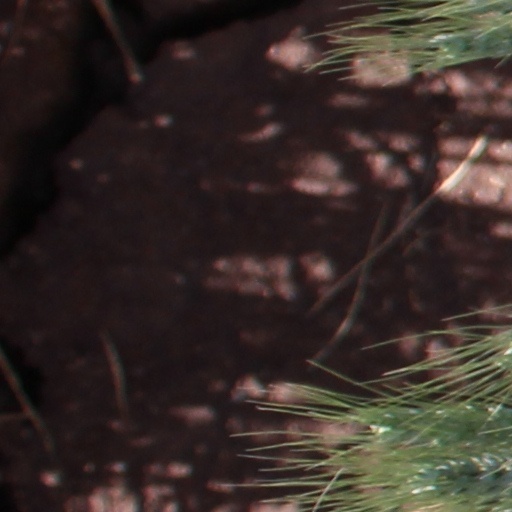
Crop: wheat